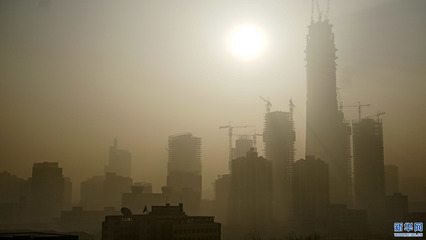
Weather: foggy or hazy